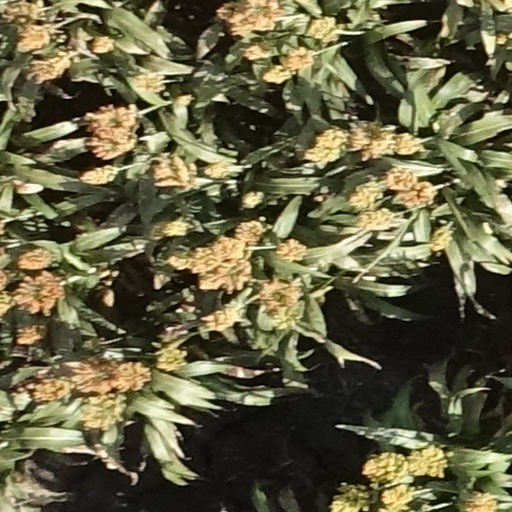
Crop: sorghum